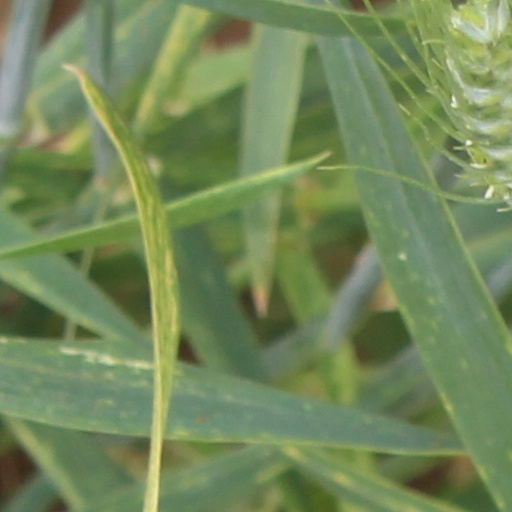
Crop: wheat